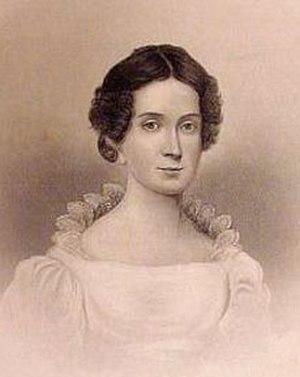
La deuxième dame des États-Unis est l'épouse du vice-président des États-Unis, titre informel créé à l'imitation de celui de première dame des États-Unis. Le terme semble être initialement utilisé par Jennie Tuttle Hobart, elle-même épouse du vice-président Garret Hobart. Le terme est par la suite abandonné, avant de connaître une brève résurgence dans les années 1980 pour disparaître de nouveau durant la décennie suivante. Ce n'est que pendant la présidence de Barack Obama que le terme réapparaît officiellement.
John Tyler, né le 29 mars 1790 dans le comté de Charles City et mort le 18 janvier 1862 à Richmond, est un homme d'État, militaire et avocat américain, 10ᵉ président des États-Unis et 10ᵉ vice-président des États-Unis.